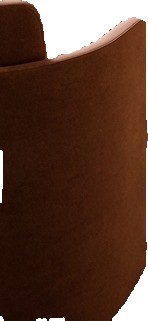
Surface category: chair